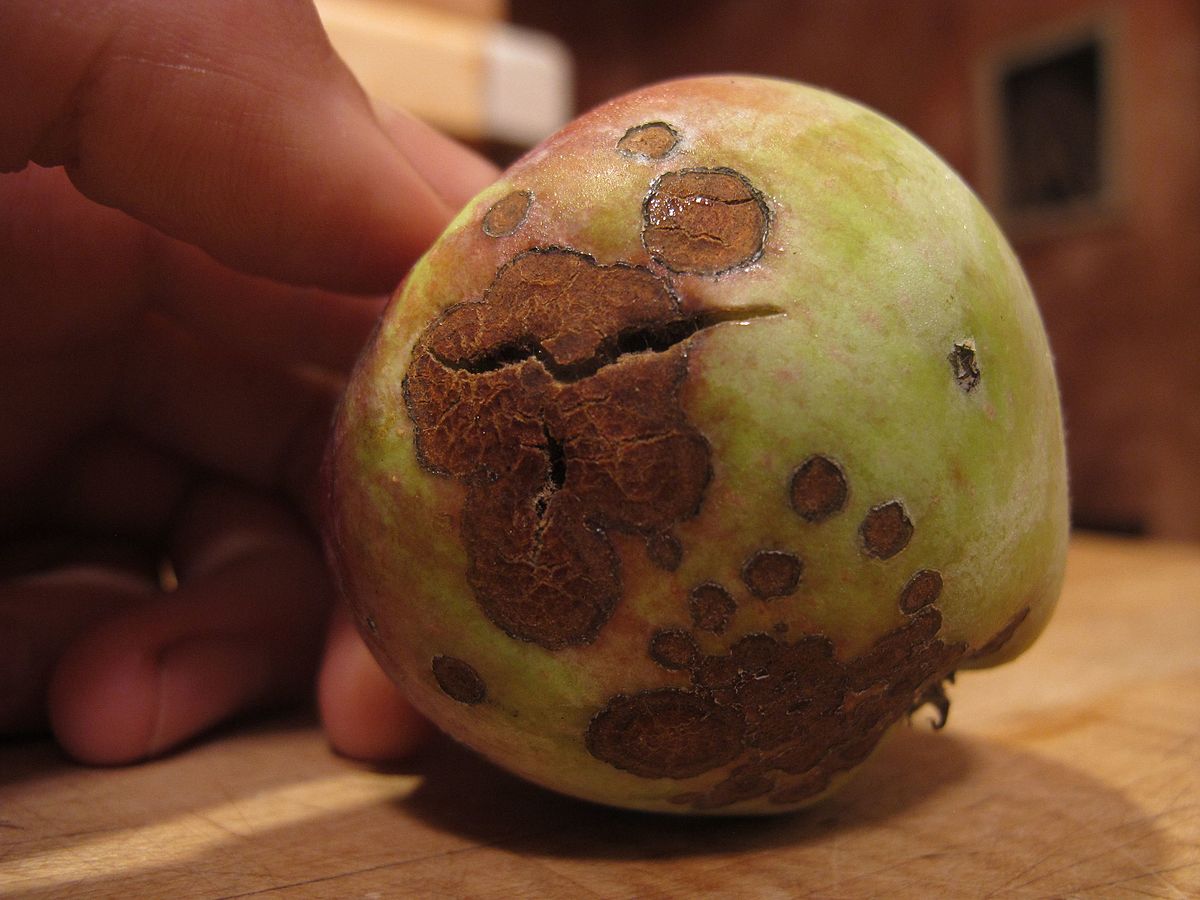
Plant: Apple
Disease: apple scab